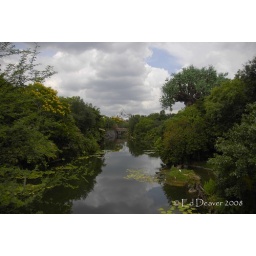
A shot of one of the rivers running through the center of Disney's Animal Kingdom, with the mountain of the &amp;quot;Expedition Everest&amp;quot; in the background...